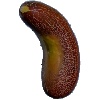
Label: Cucumber Ripe 1